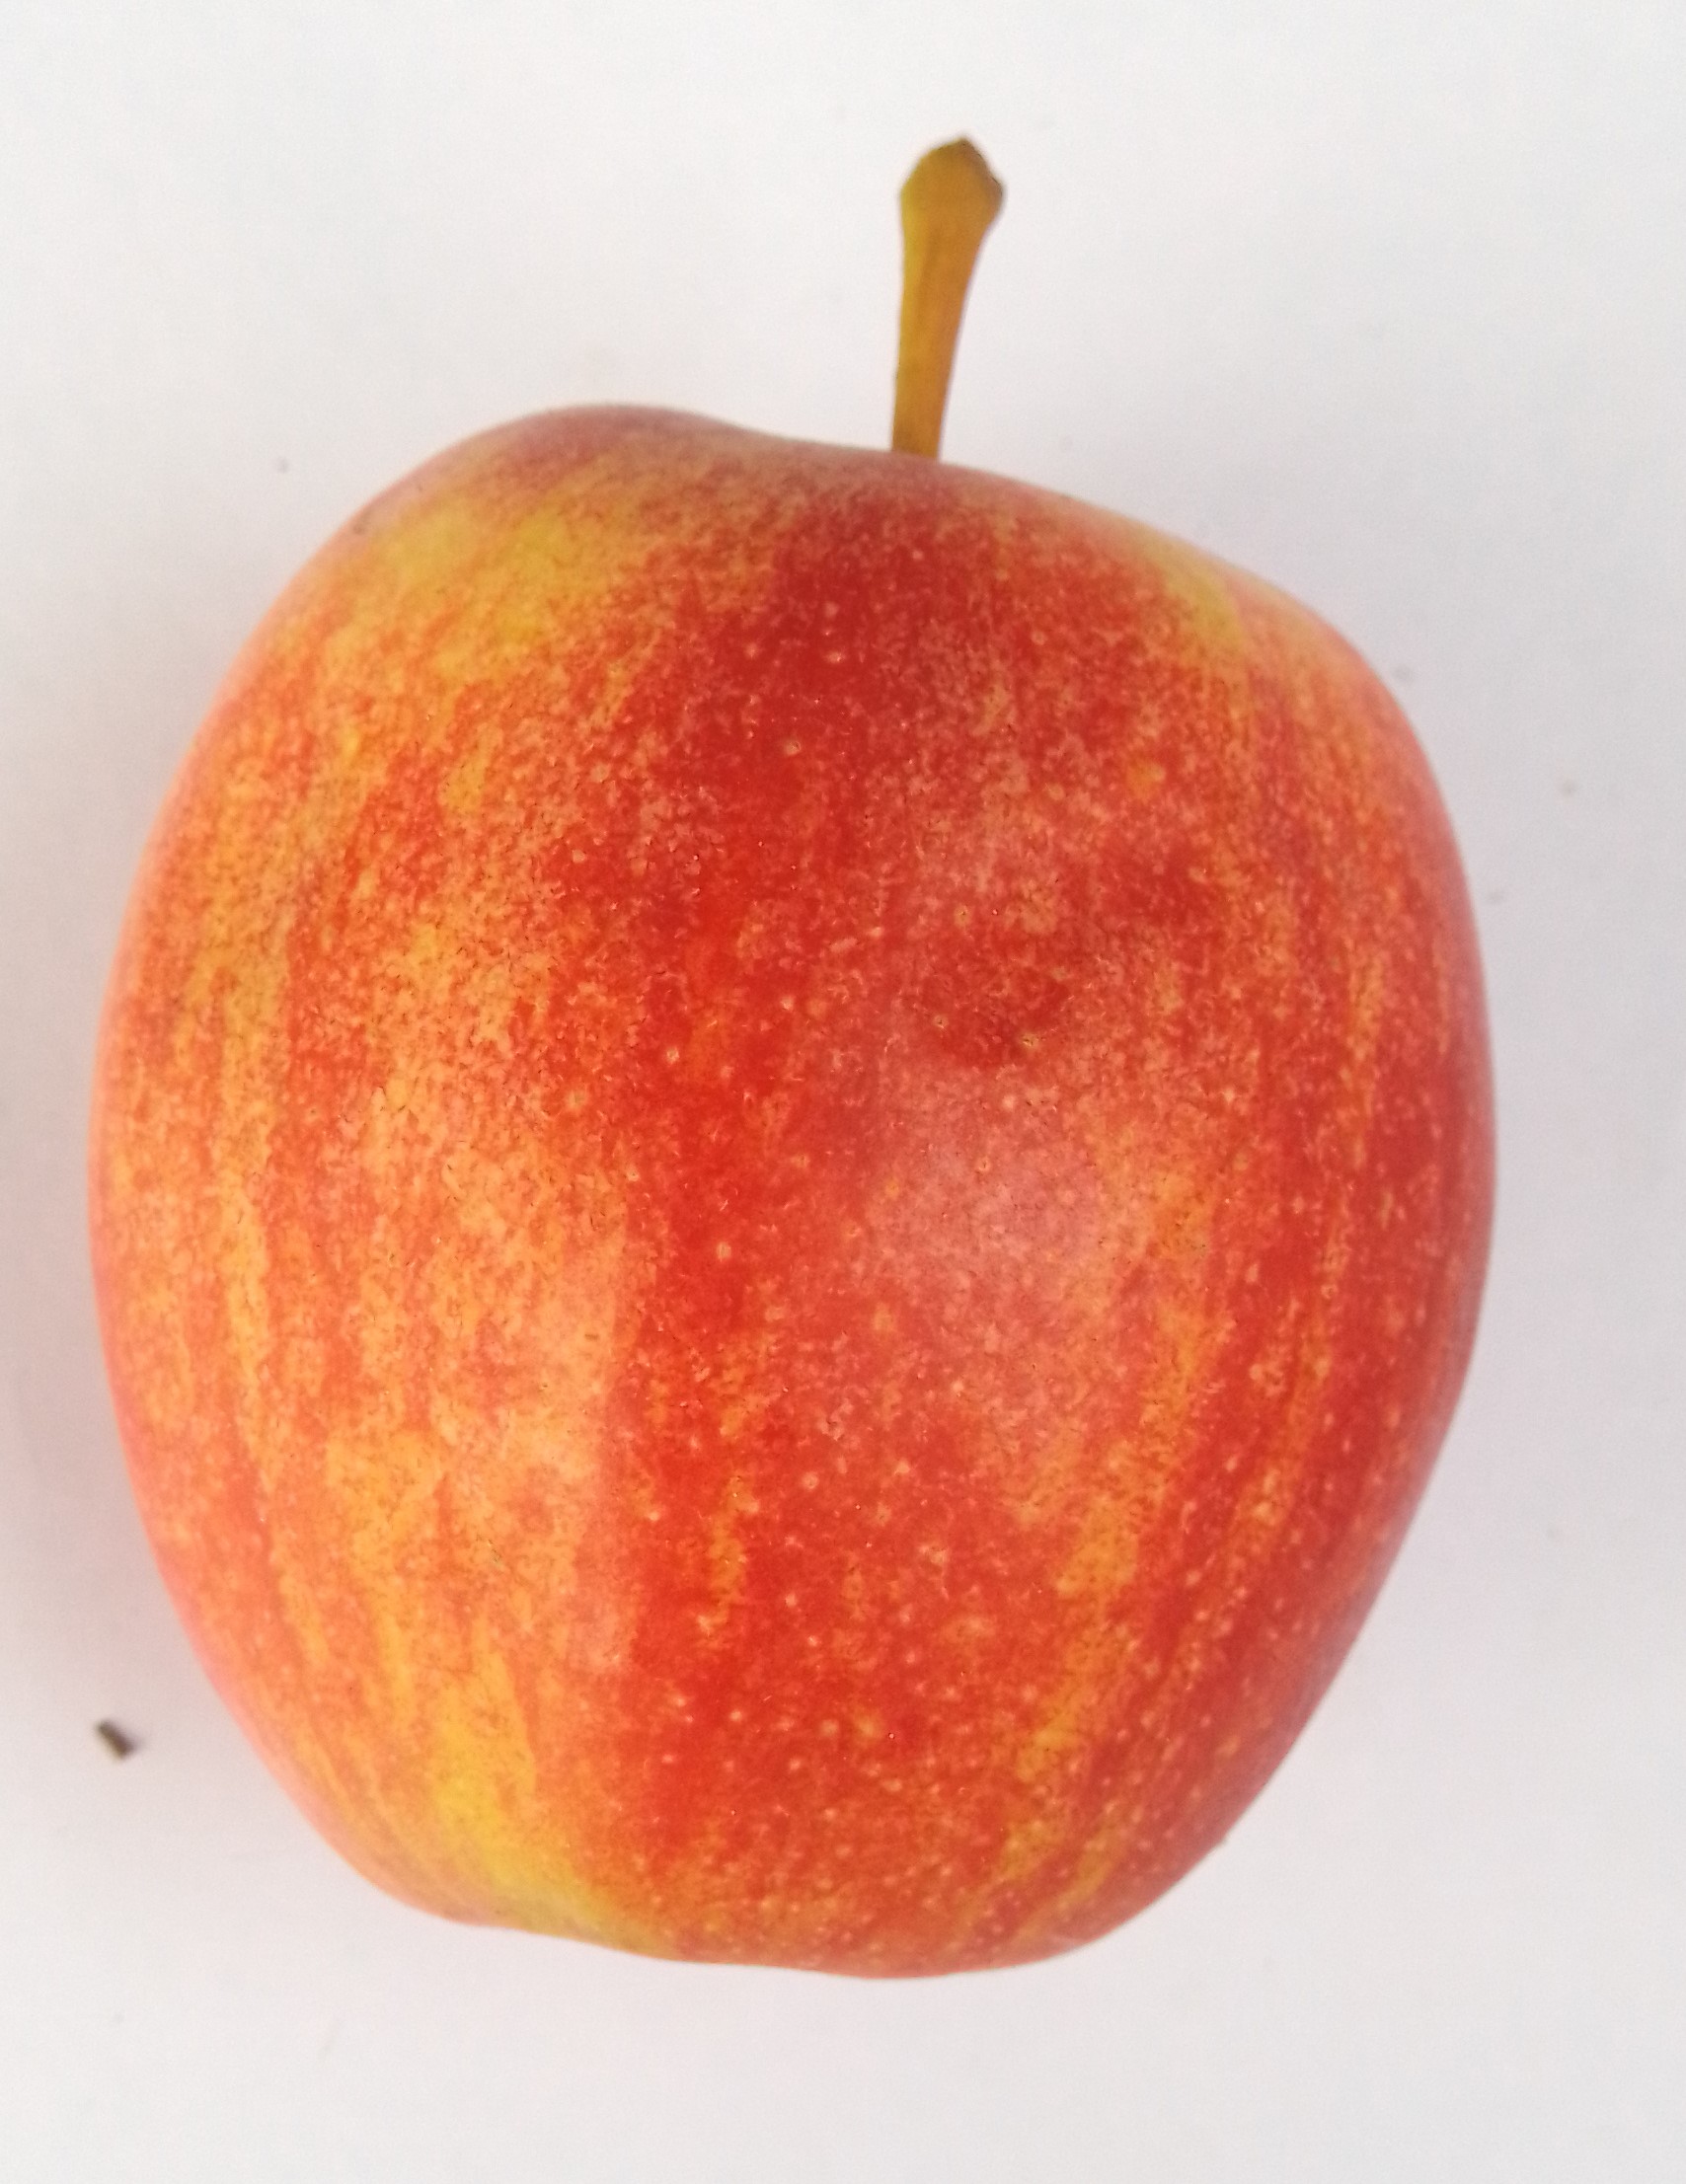
Fruit: apple
Condition: fresh